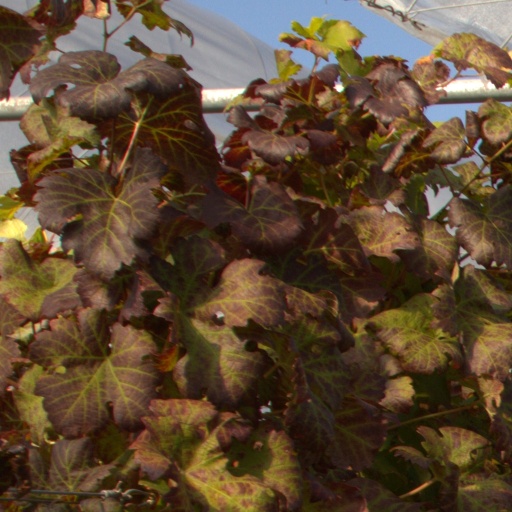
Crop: grape